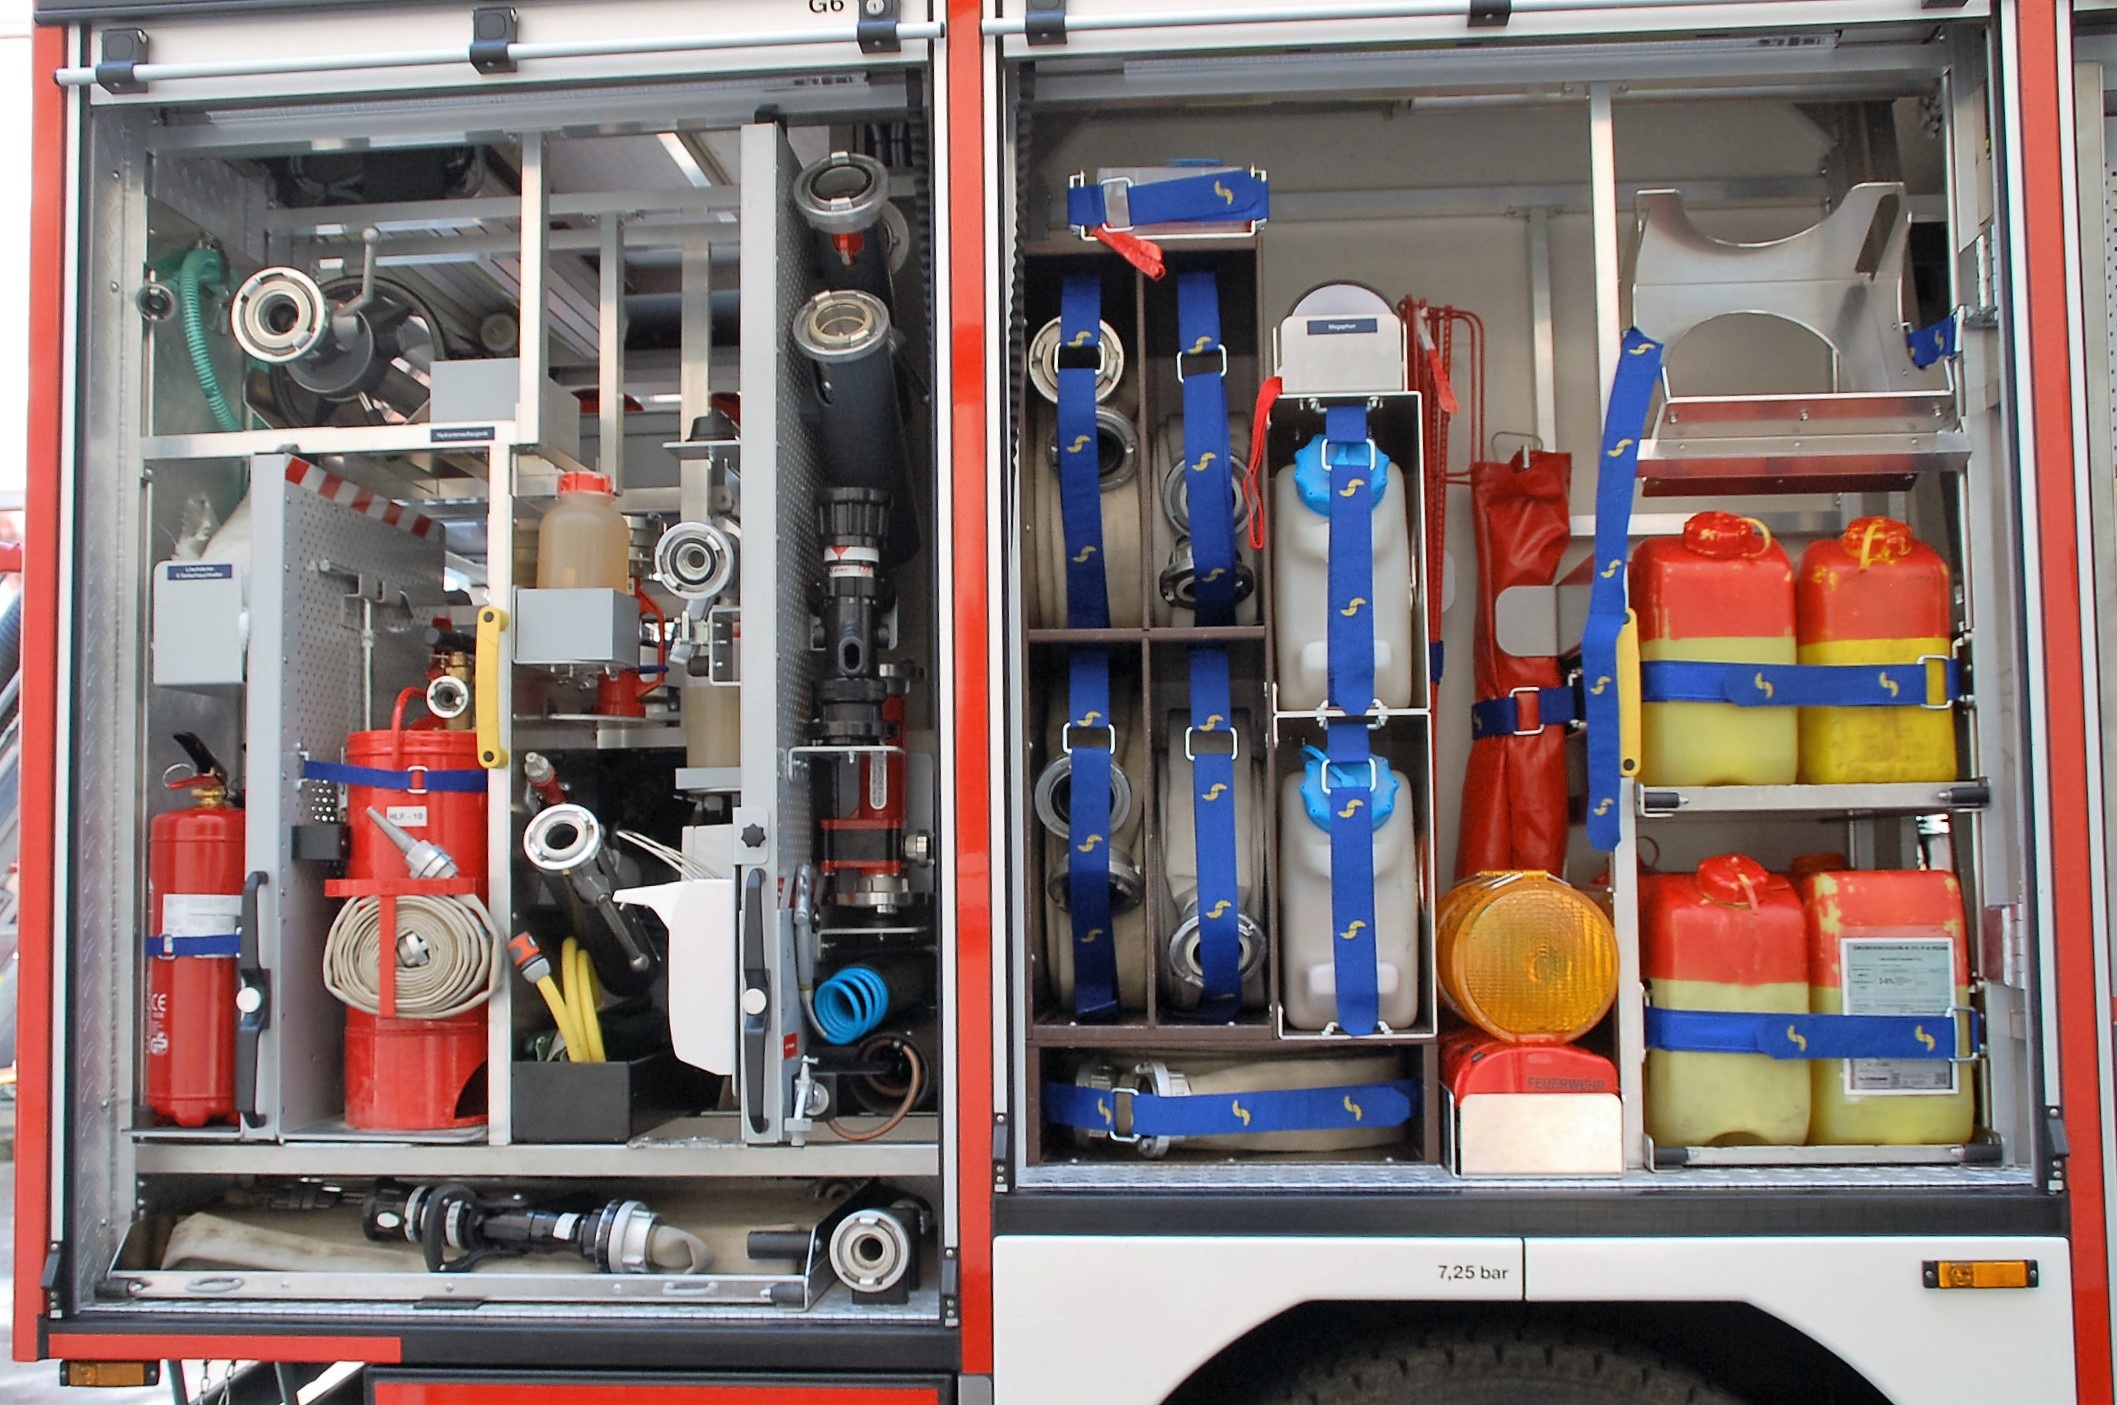
light, transport, red, vehicle, fire, machine, signal, room, toy, ladder, spotlight, fire truck, head, dortmund, vehicles, turntable ladder, civil protection, deleted auto, feuerloeschuebung, l schzug, fire extinguishing, automobile repair shop